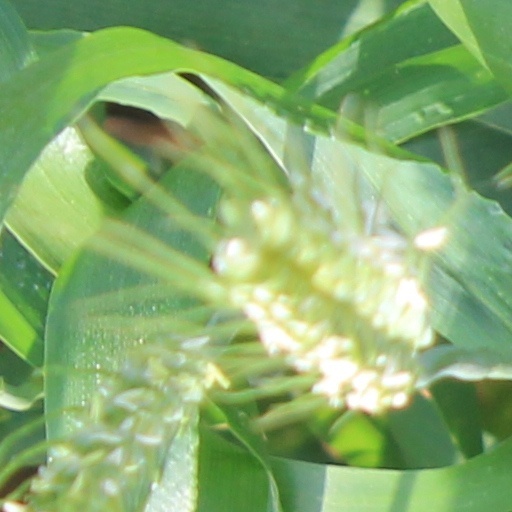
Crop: wheat